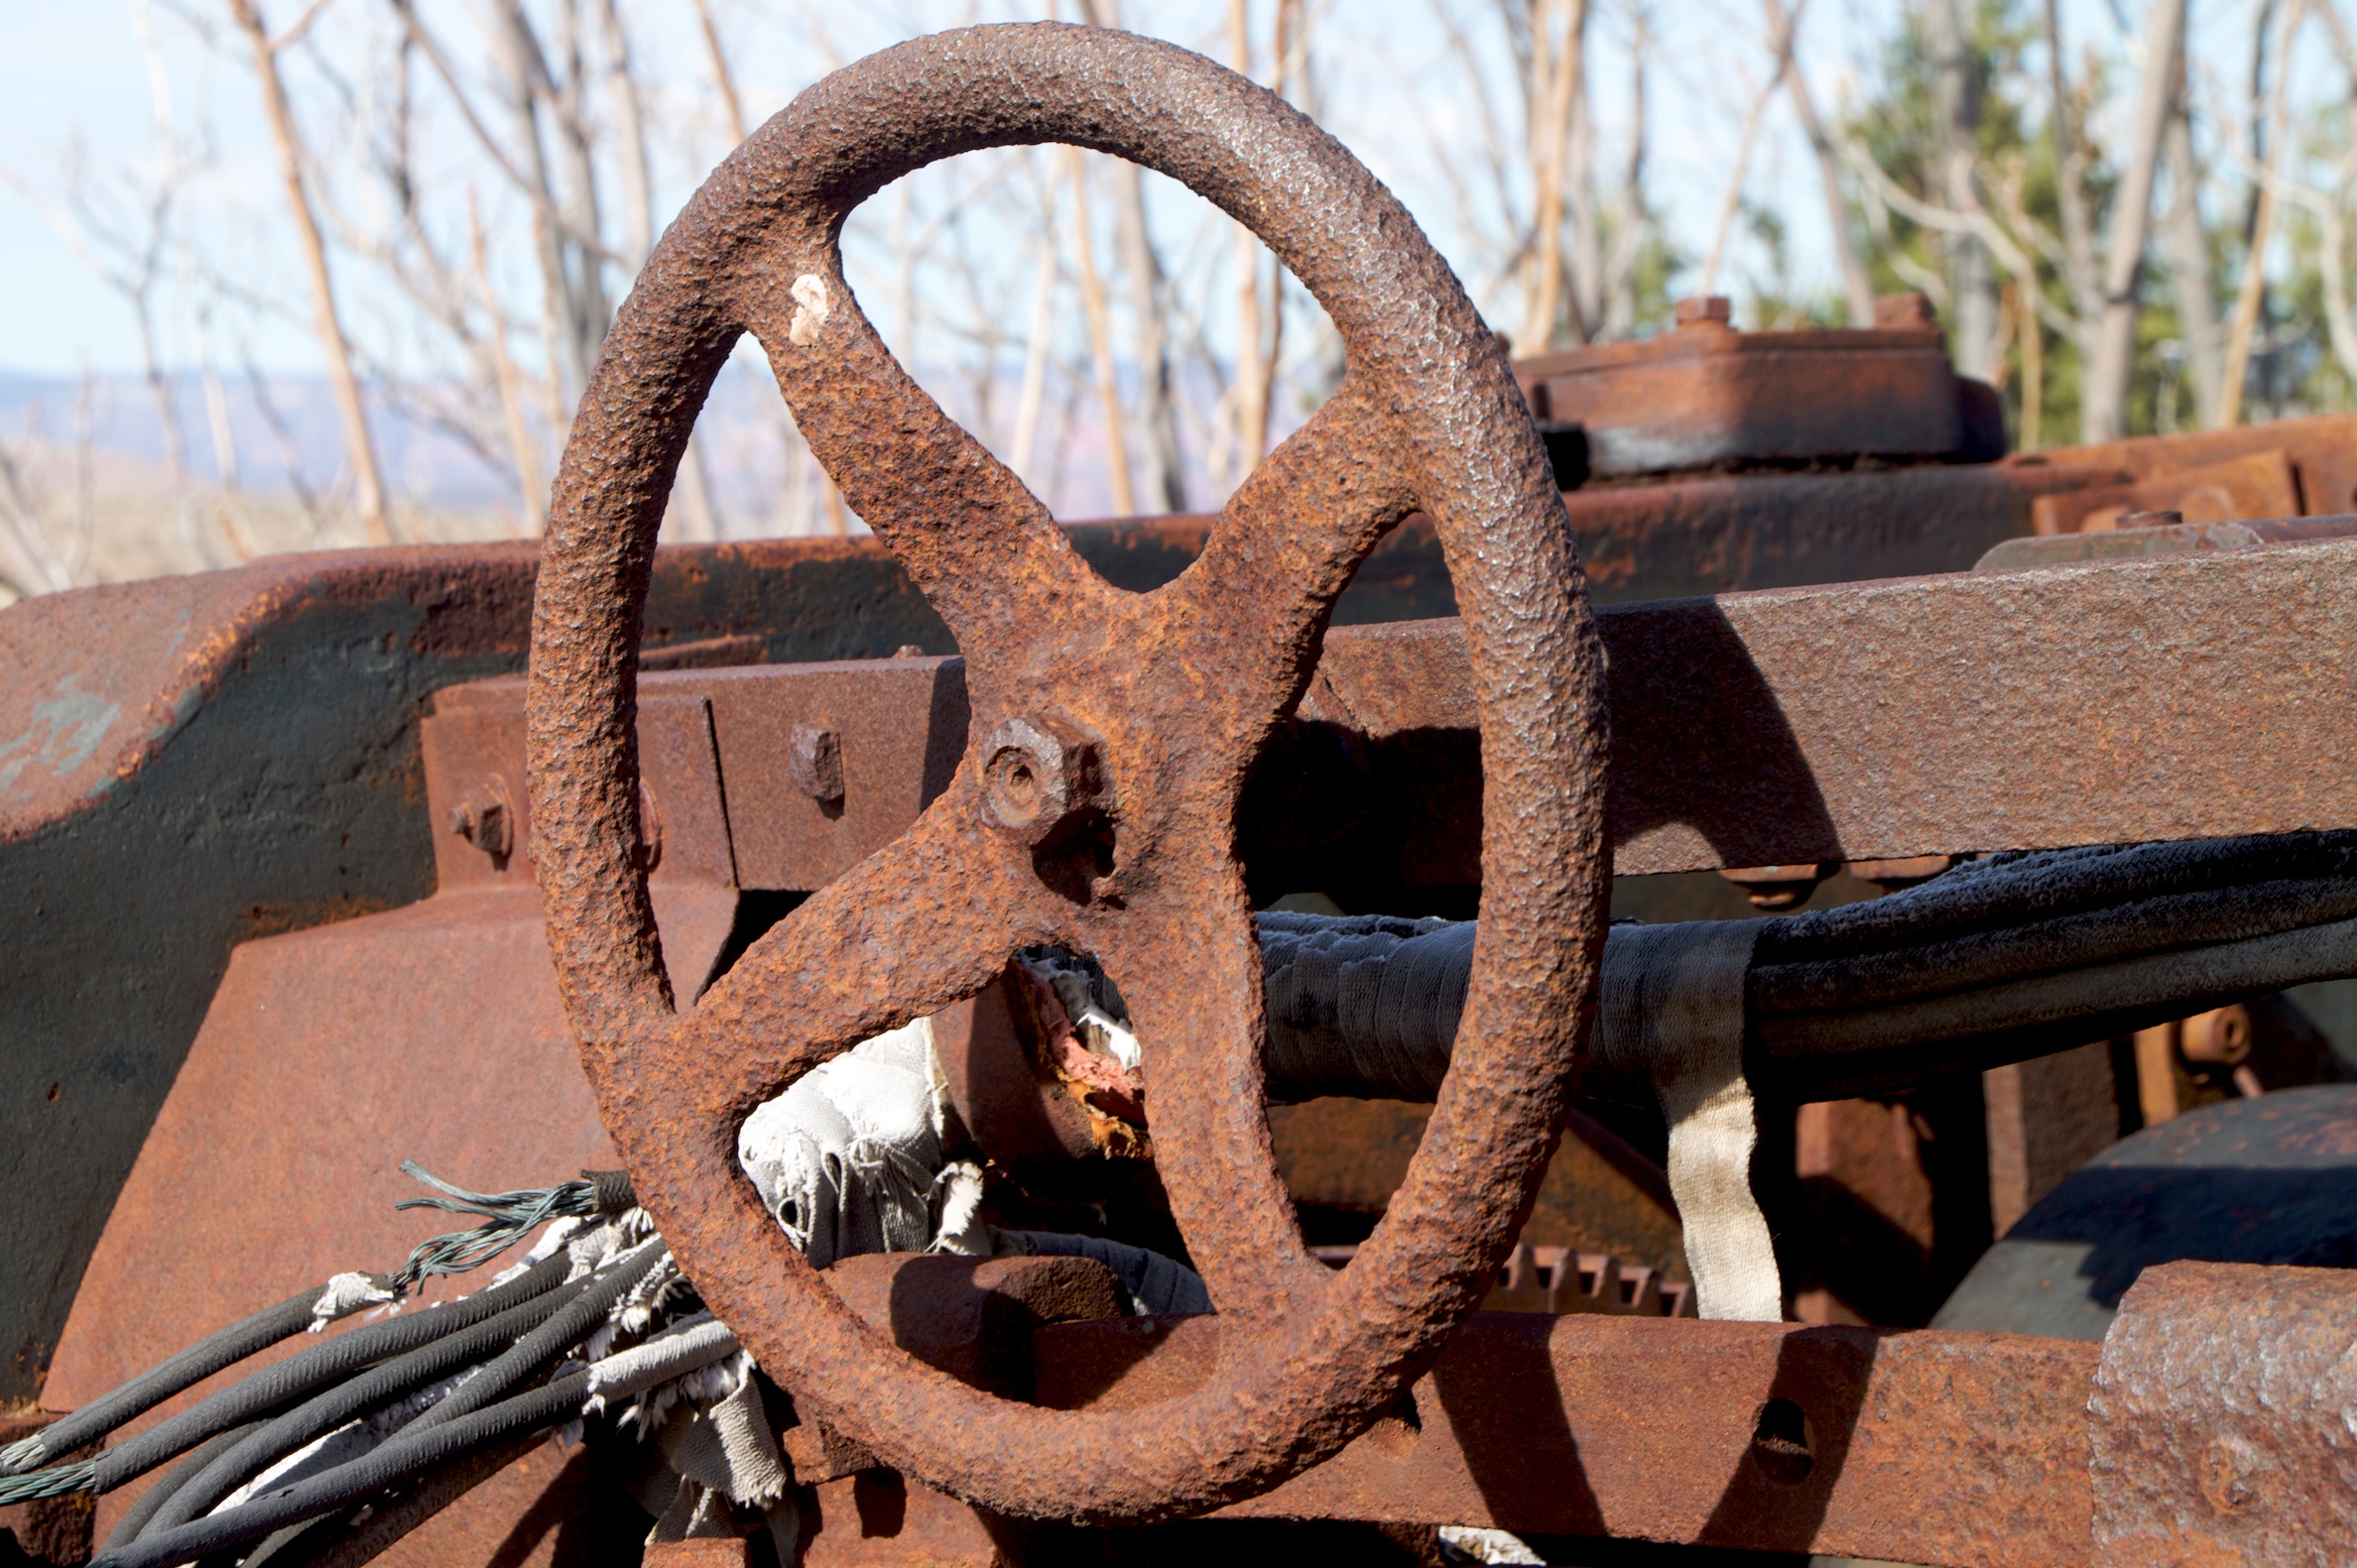
wood, wheel, vehicle, material, arizona, sculpture, iron, jerome, ds106, fiveku